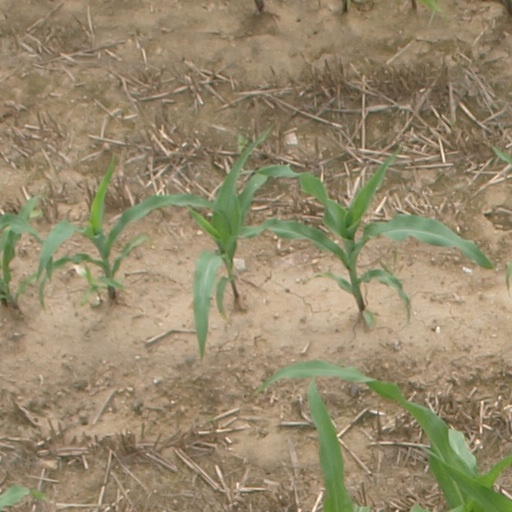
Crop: maize; corn